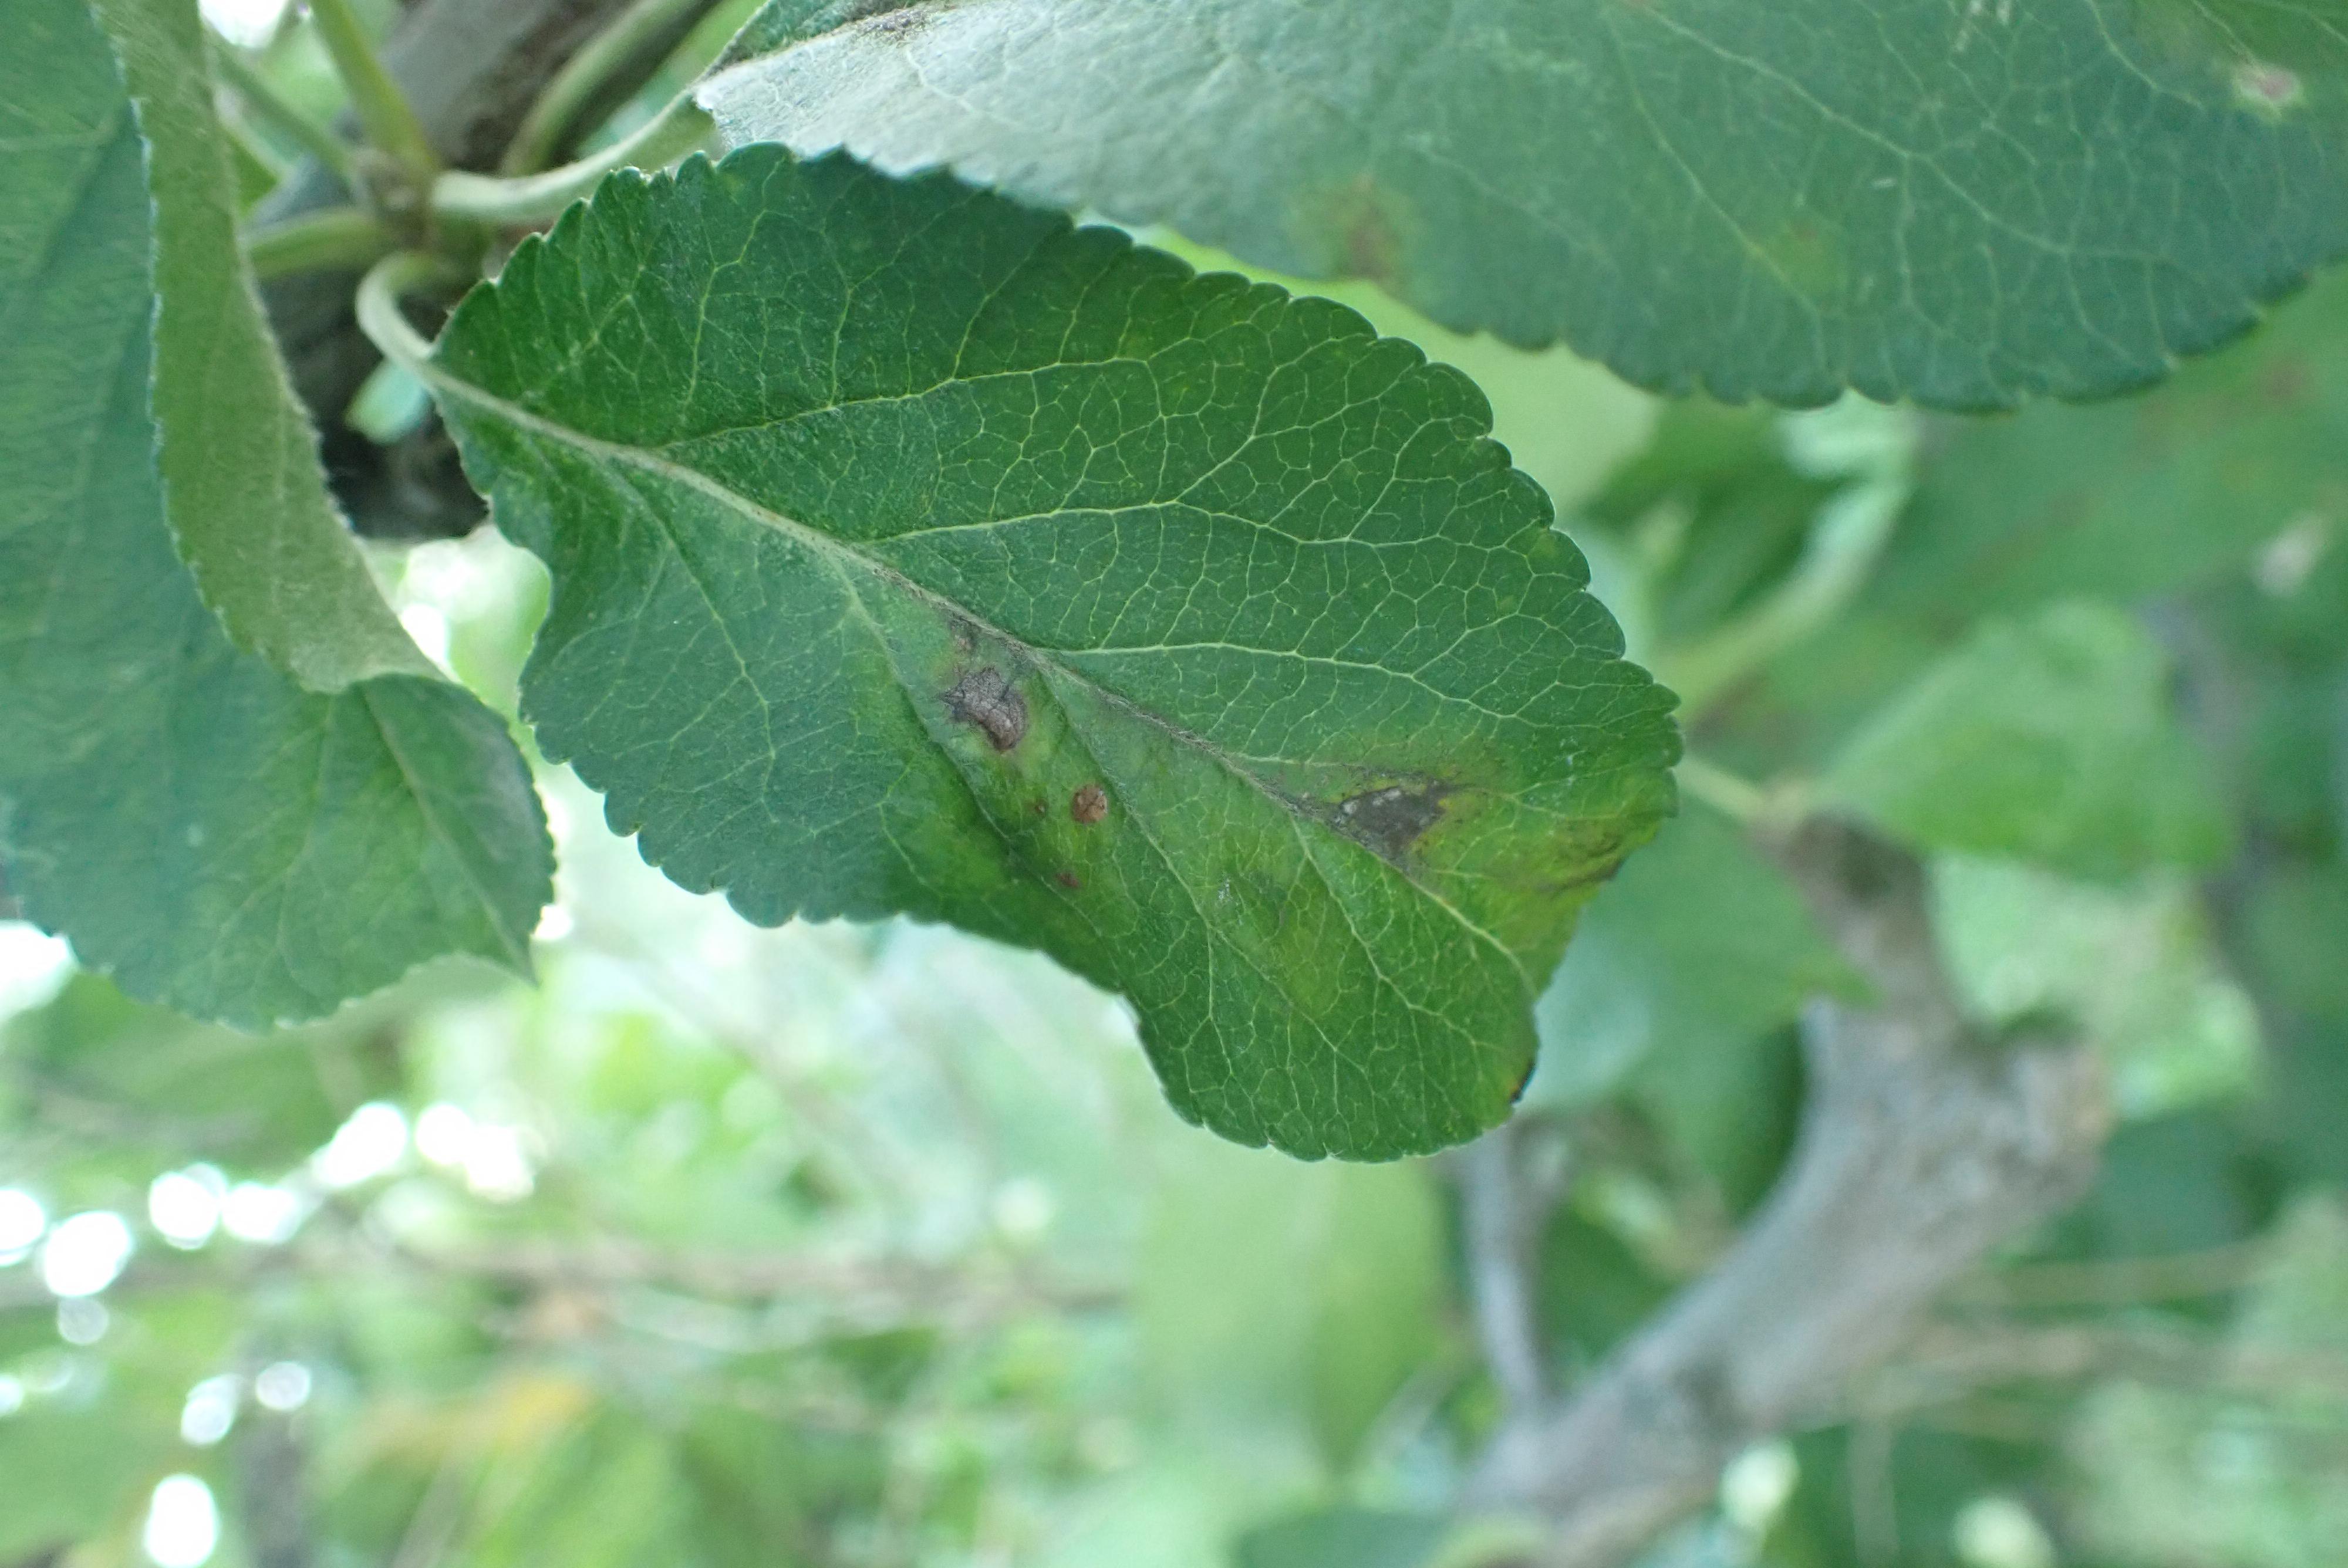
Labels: scab